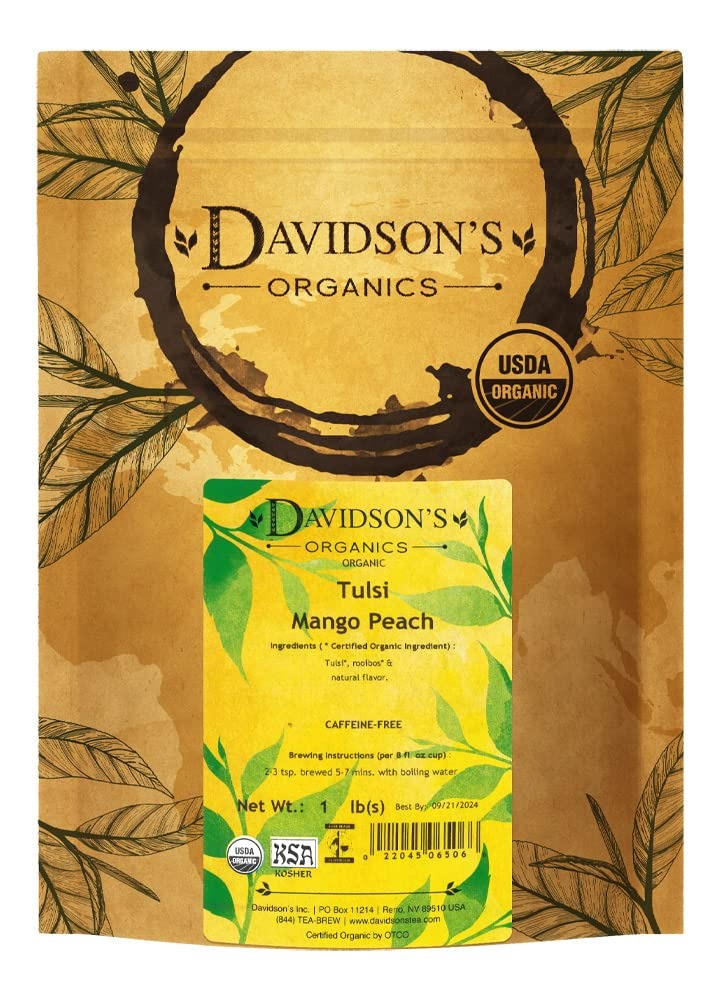
Item Name: Davidson's Organics, Tulsi Mango Peach, Loose Leaf Tea, 16-Ounce Bag
Bullet Point 1: Tulsi Mango Peach (Loose Leaf) combines fruit essence and rooibos with three adaptogenic varieties of Tulsi (Krishna, Rama, and Vana). Davidson's Tulsi Mango Peach (Loose Leaf) is a tropical, refreshing blend with sweet, earthy undertones.
Bullet Point 2: LEAF TO CUP: From our farms in India to your family, Davidson’s Organics is a vertically integrated provider of premium teas at affordable prices. We grow, import, blend, package, and sell - overseeing the entire journey of our tea from the leaf cuttings to the infusion in your cup.
Bullet Point 3: ALWAYS ORGANIC: Davidson’s Organics is a 3rd generation organic tea grower delivering on its promise of providing top-notch USDA certified organic teas. Our teas are grown non-GMO & free from harmful chemicals and pesticides. We are responsibly sourced and sustainably farmed. We believe in the holistic health of our farms, farmers, plants & animals.
Bullet Point 4: A CUP OF WELLNESS: Davidson’s offers a diverse selection of tea blends for the most discerning palates. From loose leaves to tea bags & iced, and from ayurvedic to herbal, our organic teas deliver the perfect pick me up or a restful respite. Enjoy our balanced tea blends for optimal health and sipping pleasure.
Bullet Point 5: TRUST OUR TEA: Davidson's Organics was the first purveyor of fine organic teas. Since 1976, we’ve worked tirelessly to develop blends that are true reflections of their names, while being committed to sourcing healthy ingredients grown by generations of skilled small farmers. Enjoy Davidson's Organics, the organic tea that sets the standards for the highest quality.
Value: 16.0
Unit: oz

Price: 19.83